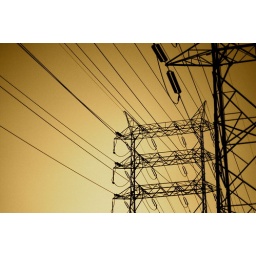
another shot of the electric towers near my office in Burbank. Color correction done in Nik CEP.